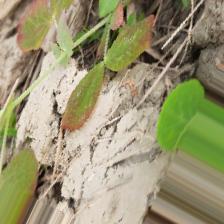
Label: Lentil Rust